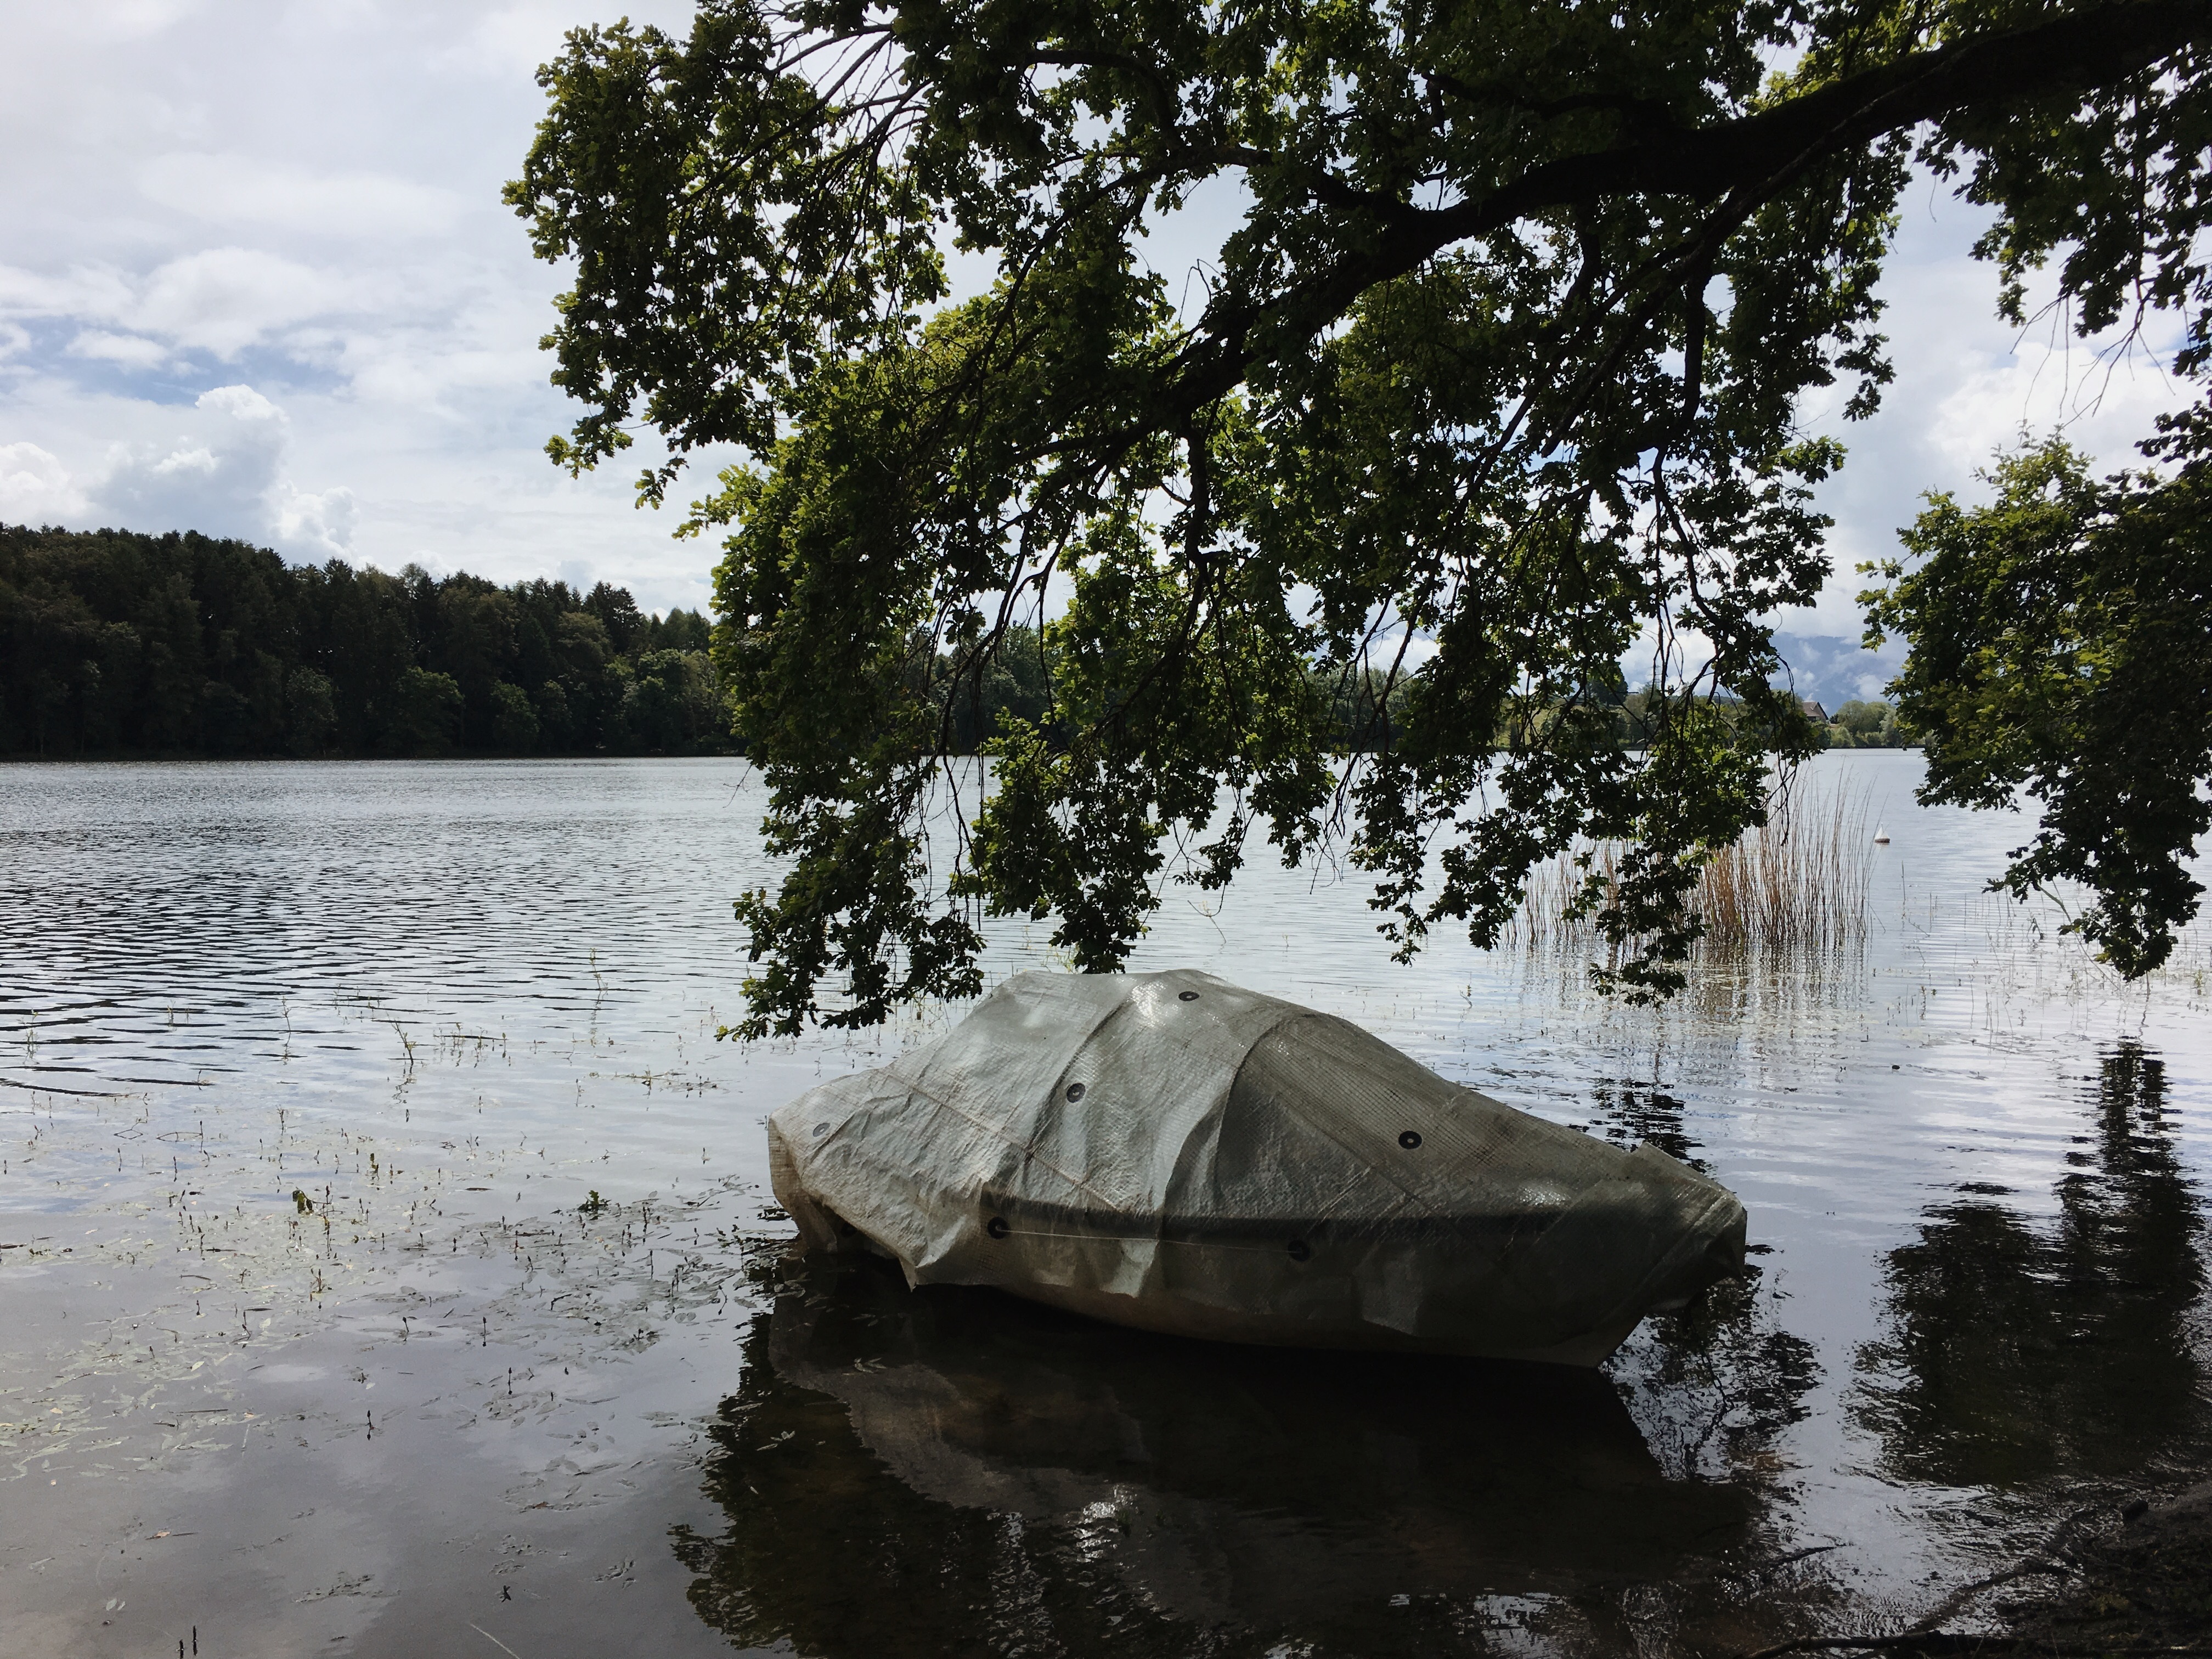
tree, water, nature, boat, lake, river, pond, reflection, vehicle, color, port, waterway, body of water, wetland, switzerland, bret